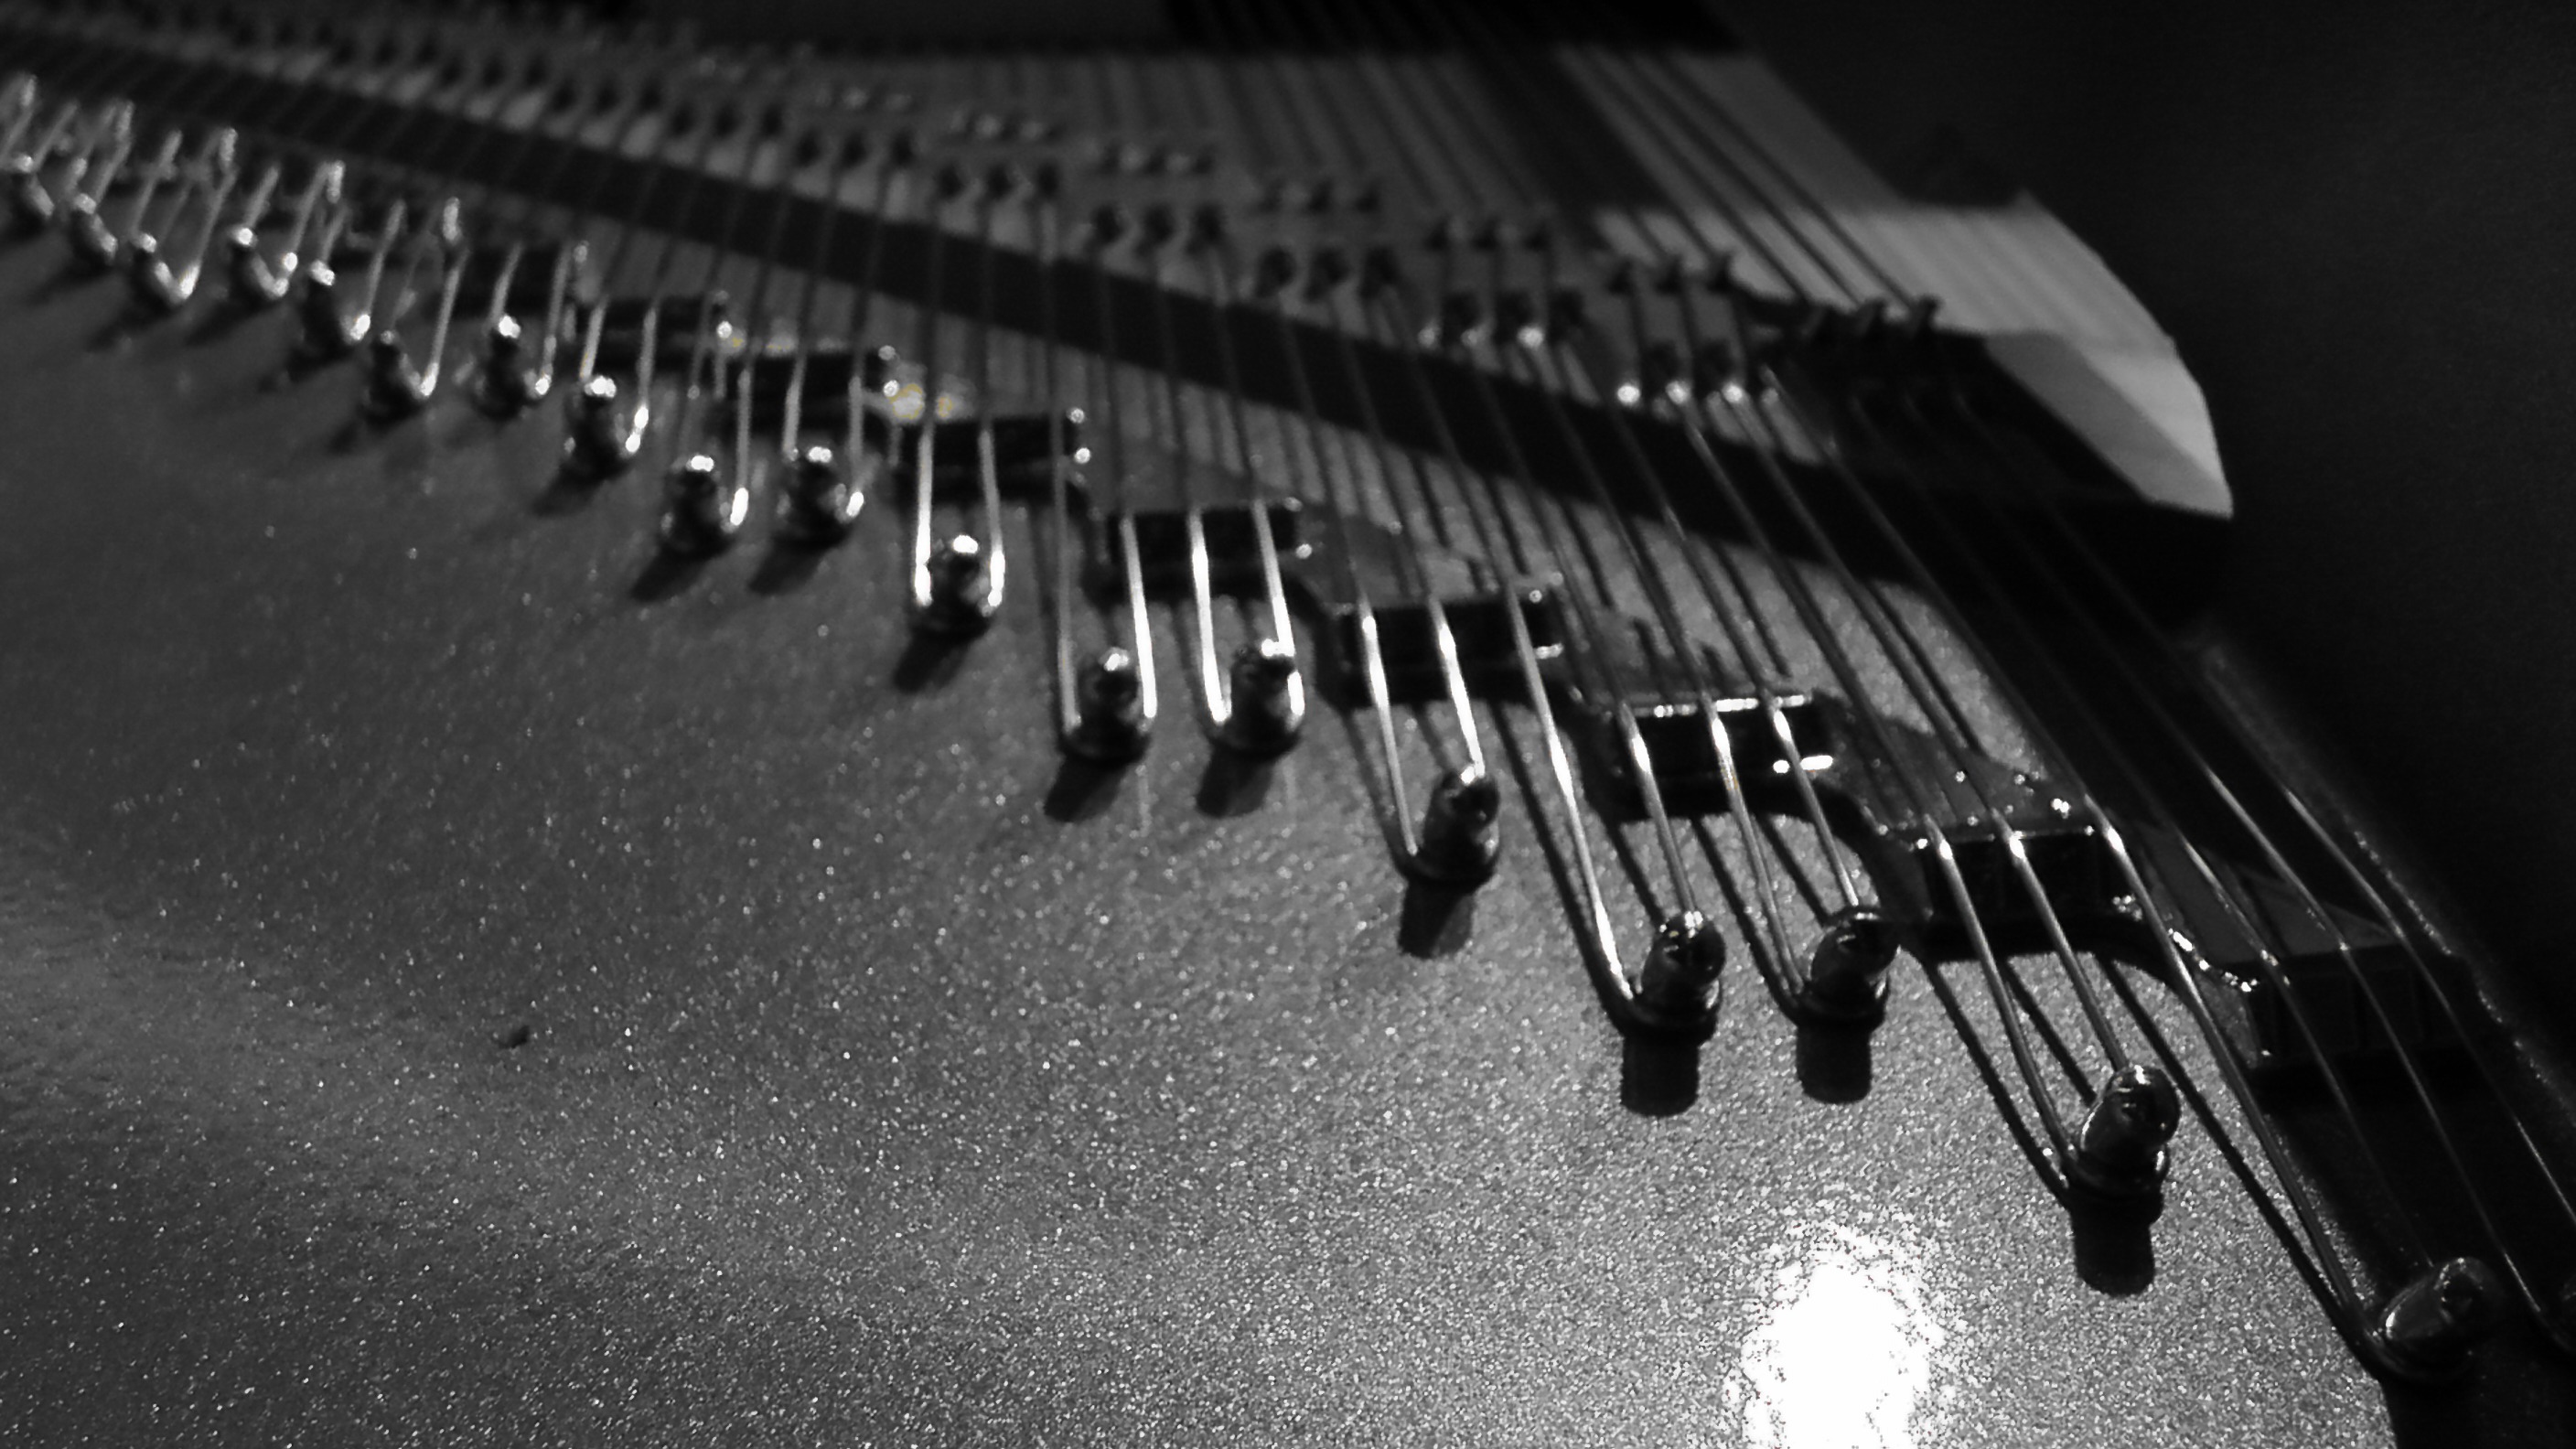
music, black and white, technology, white, photography, line, instrument, piano, shadow, darkness, black, monochrome, musical instrument, close up, sound, strings, play piano, piano strings, monochrome photography, string instrument